Fannie Smith Goble

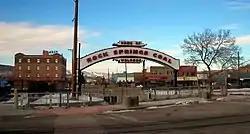
Rock Springs Coal company

She was an active club woman. She held several high offices in Daughters of the American Revolution organization, she was a regent for the State of Washington; she was the president and treasurer of Spokane Sorosis Club. She was a life member on the Young Women's Christian Association Board of Directors.